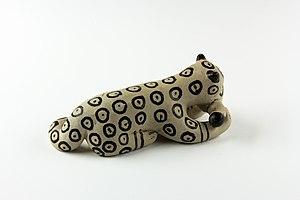
jaguar haloe avec proie dans la gueule dimensions